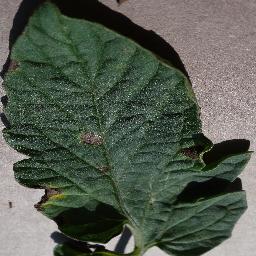
Label: Tomato___Early_blight